Culture of Liverpool

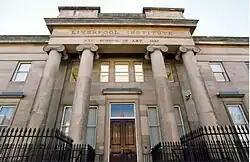
Liverpool Institute for Performing Arts

Liverpool is a popular filming location. Liverpool also has a TV station, Liverpool TV and several radio stations including Radio Merseyside. Jimmy McGovern has been awarded Freedom of Liverpool for his TV writing contributions to Liverpool.